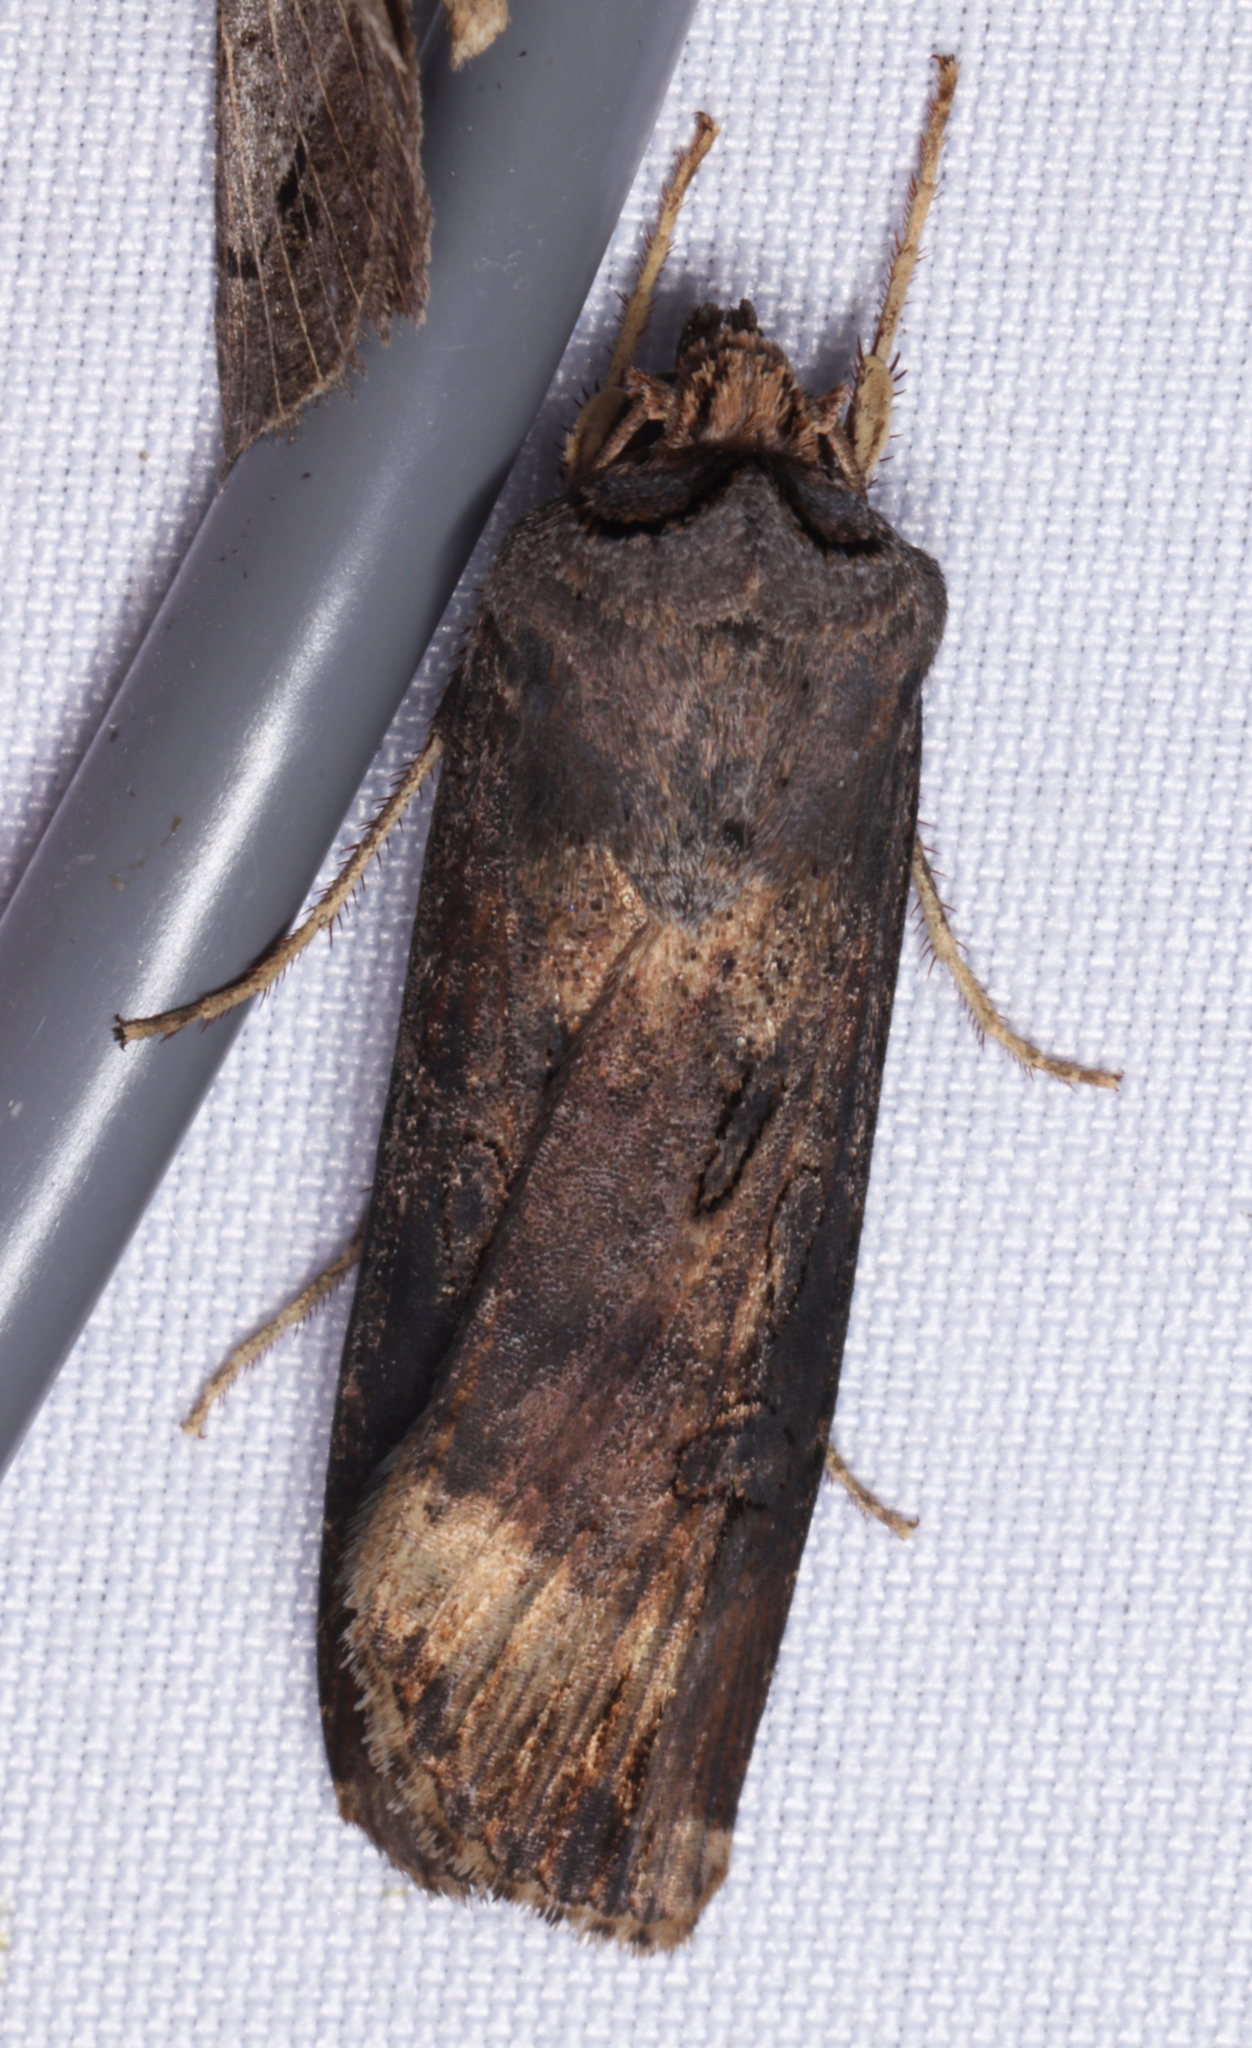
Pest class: cutworms